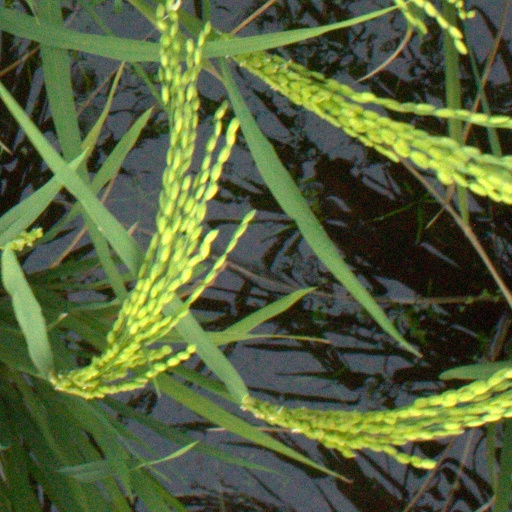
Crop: rice